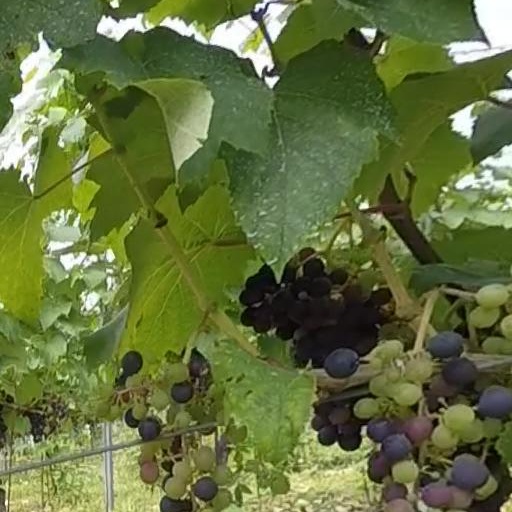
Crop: grape